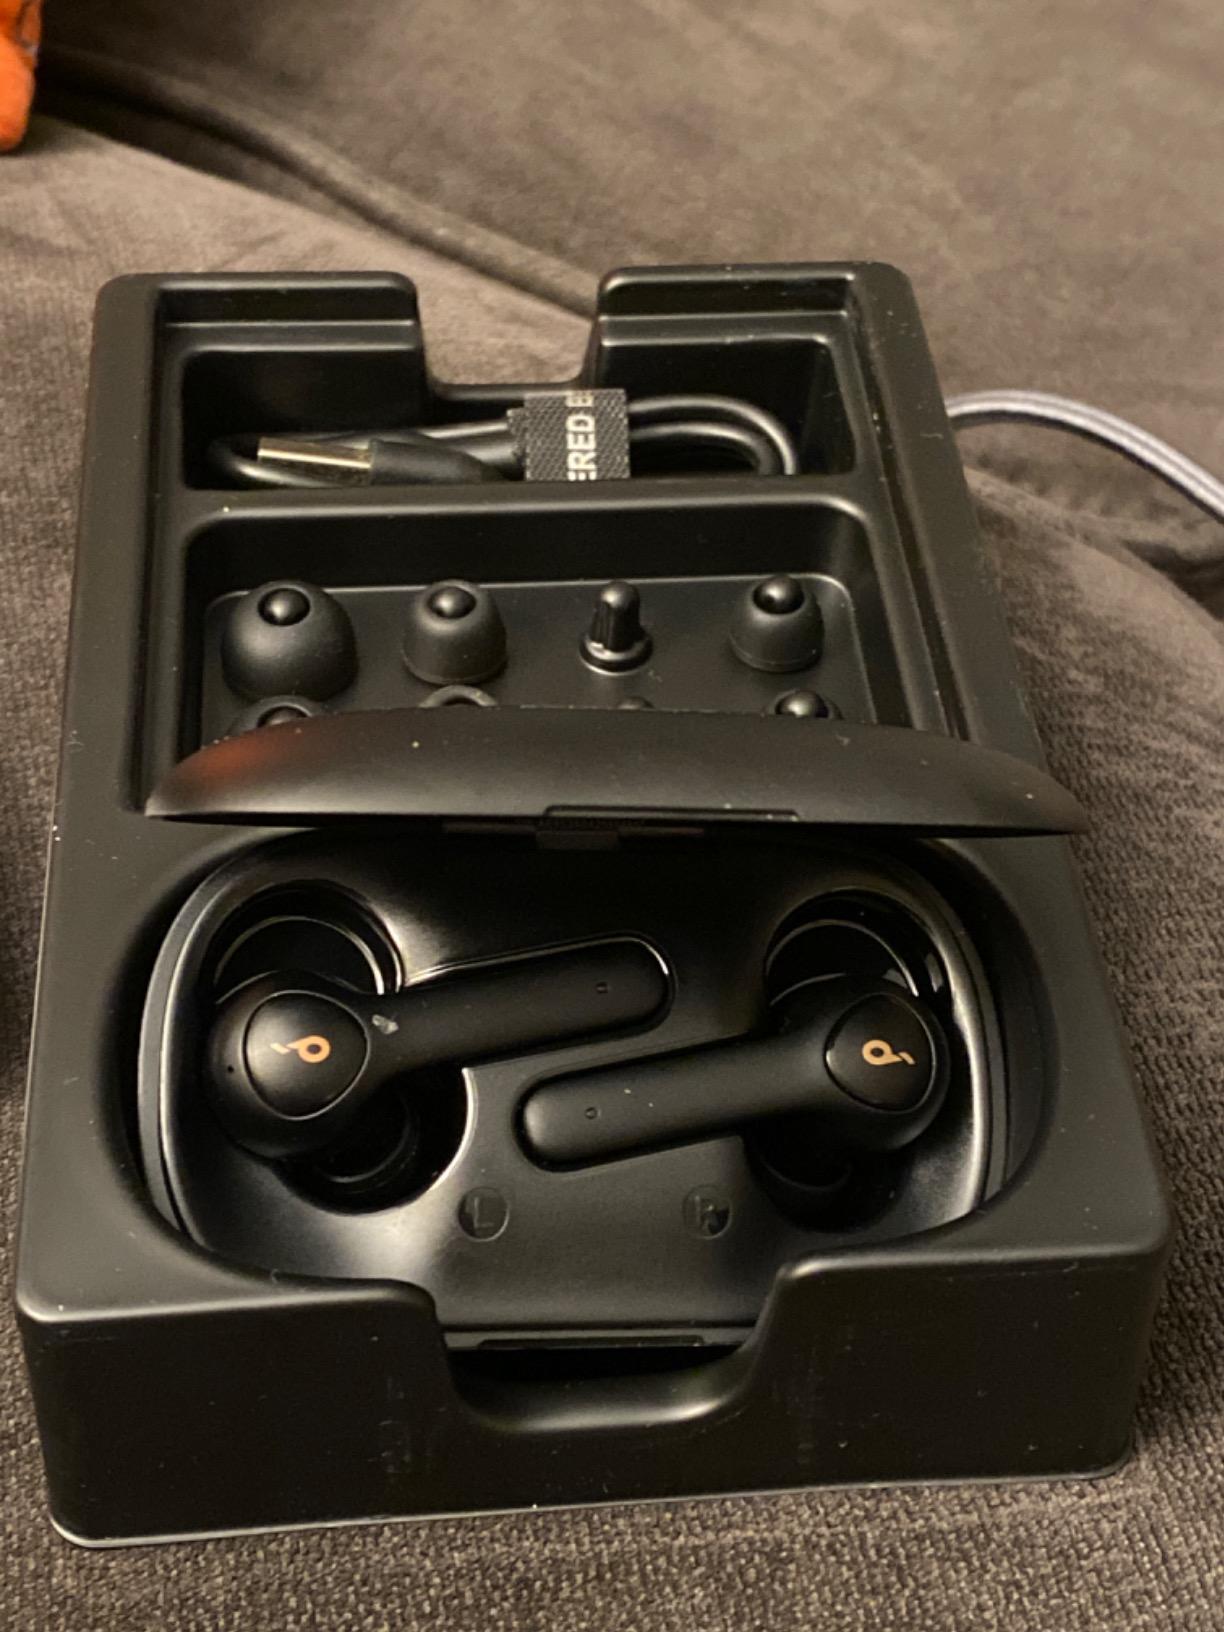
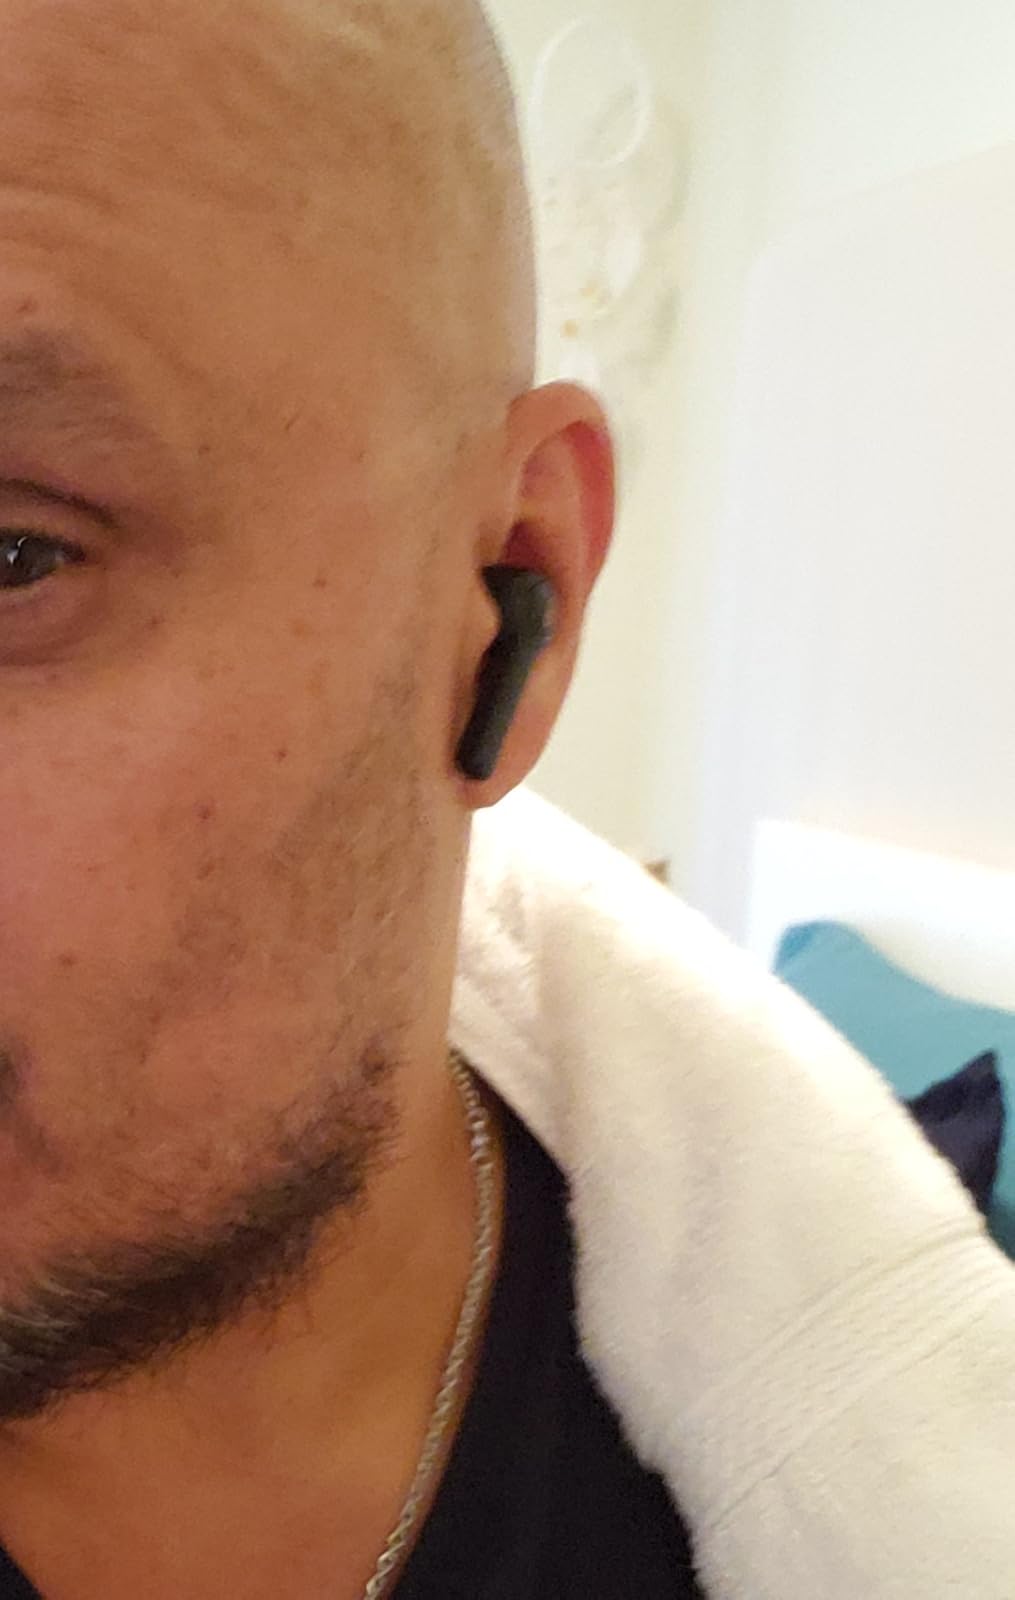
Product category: earbuds
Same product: yes